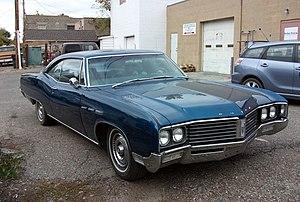
La Buick LeSabre est une automobile produite par Buick de 1959 à 2005. Elle succède à la Buick Special et elle est remplacée par la Buick Lucerne.